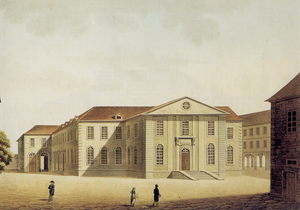
La Bibliothèque étatique et universitaire de Basse-Saxe à Göttingen, abrégé en SUB Göttingen, est la bibliothèque universitaire centrale de l'université de Göttingen, la bibliothèque de l'académie des sciences de Göttingen et la bibliothèque étatique de Basse-Saxe. C'est une des plus grandes bibliothèques scientifiques d'Allemagne. En 2002 elle est distinguée comme la bibliothèque de l'année en Allemagne. Son directeur est Wolfram Horstmann.